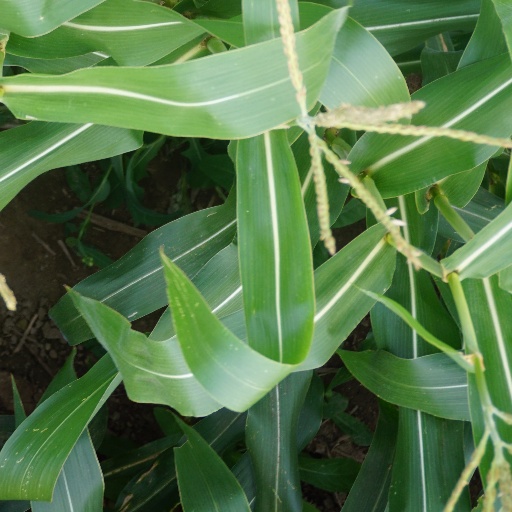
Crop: maize; corn